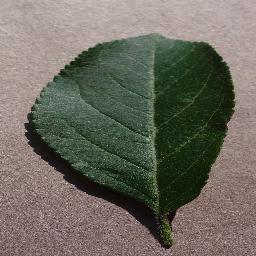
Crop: apple
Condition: healthy